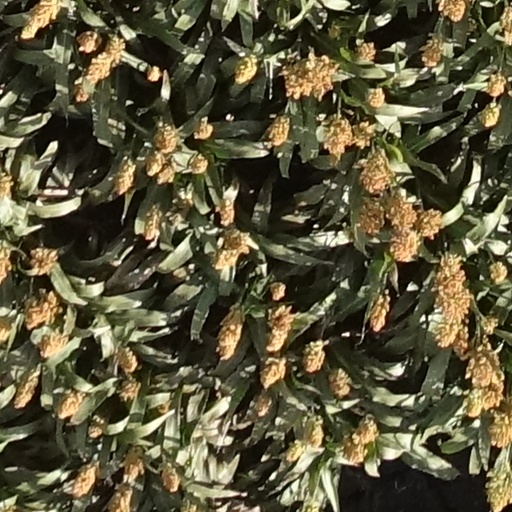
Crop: sorghum